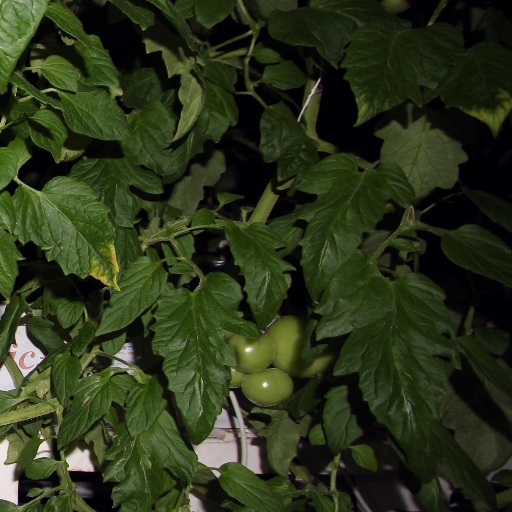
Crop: tomato